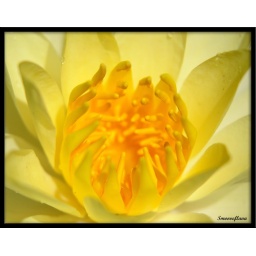
Found a yellow one in a pond just as beautiful as the white one and couldn't resist.